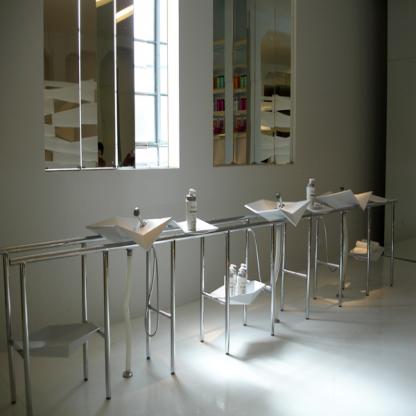
Scene: Indoor